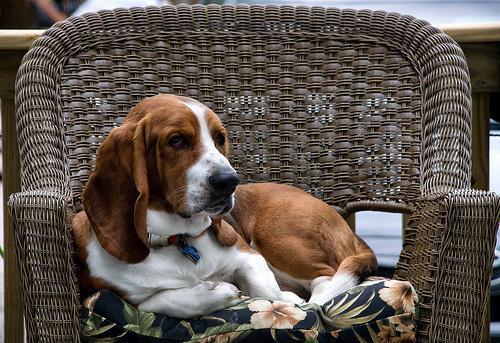
basset hound